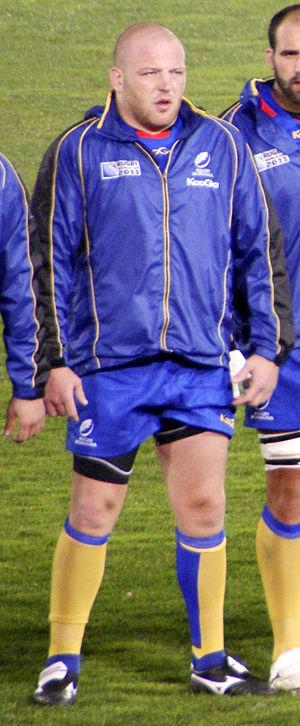
Mihăiță Lazăr dit Mihai Lazăr, né le 3 novembre 1986 à Iași, est un joueur roumain de rugby à XV qui joue pour l'équipe de Roumanie depuis 2008, évoluant au poste de pilier.